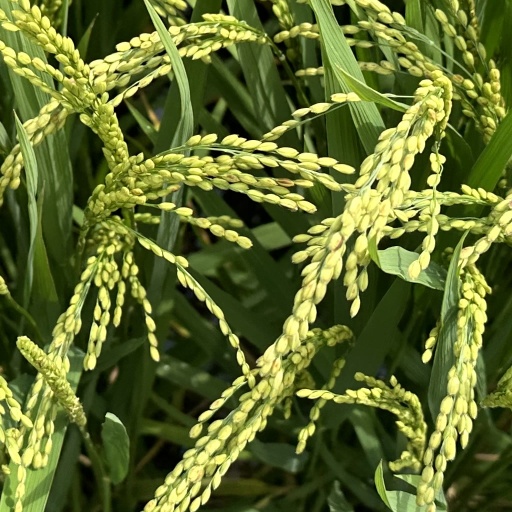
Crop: rice